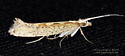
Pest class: diamondback_moth